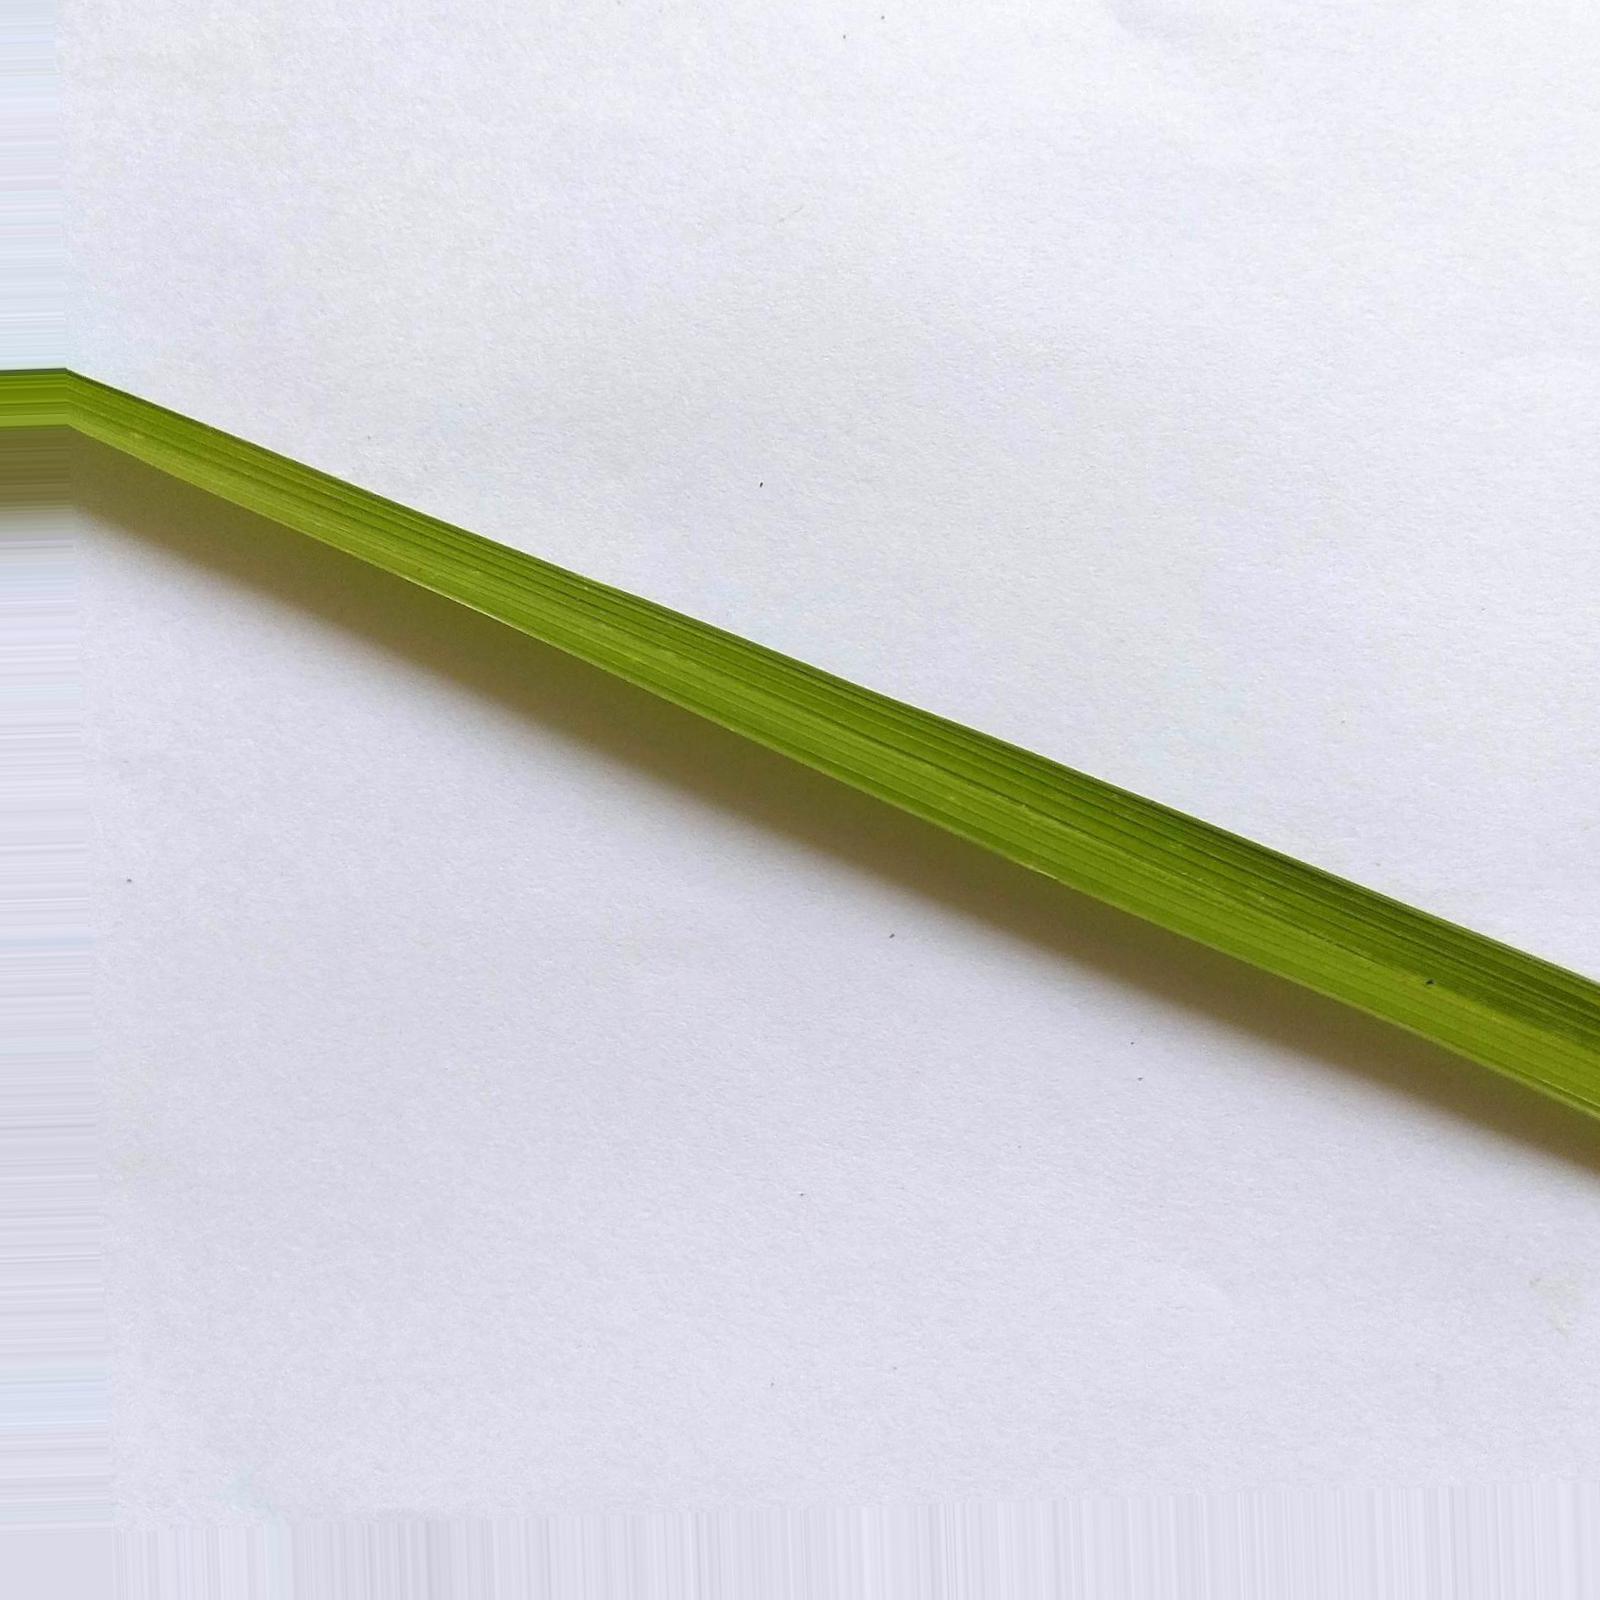
Nhãn: Healthy